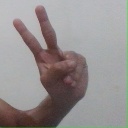
अक्षर: ऐ